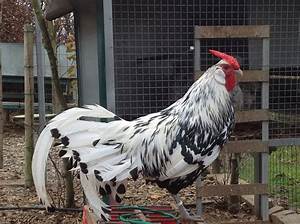
Label: chicken